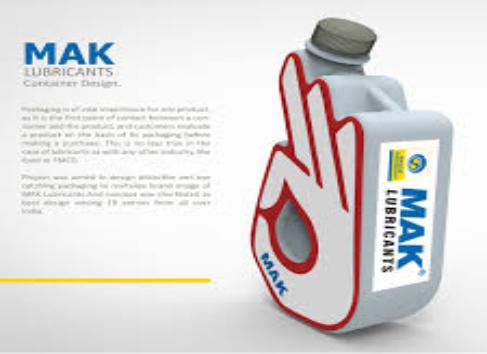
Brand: mak lubricants
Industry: Necessities